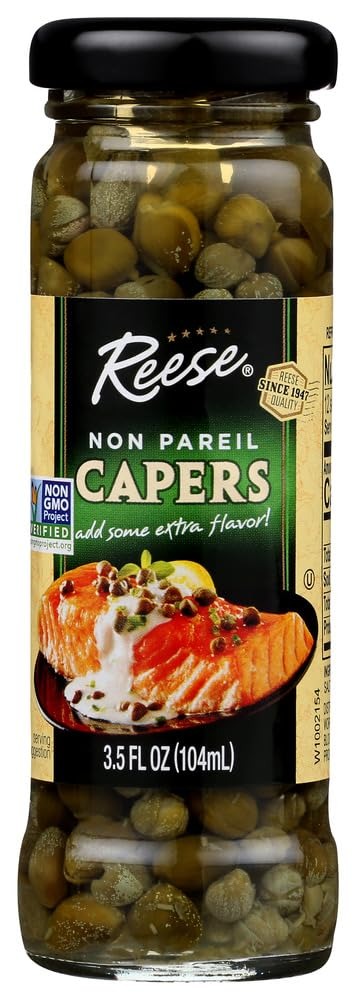
Item Name: Reese Non Pareil Capers - 3.5 oz.
Value: 21.0
Unit: Ounce

Price: 8.515